Jānis Iesalnieks

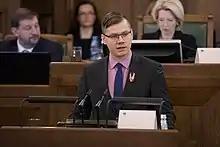
Jānis Iesalnieks in 2019

Jānis Iesalnieks is a Latvian politician, former Parliamentary Secretary of Minister of Justice, and currently is Member of the 13th Saeima.